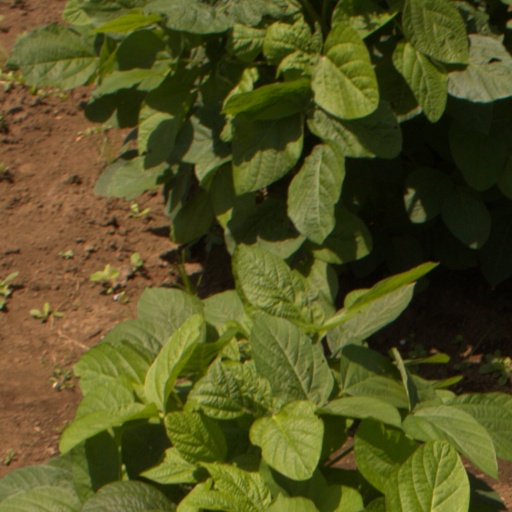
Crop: soybean